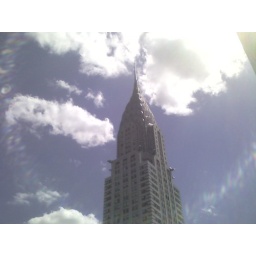
took a lot of these. still got the building next door in the shot but it's a nice pic.